Eric Arturo Delvalle

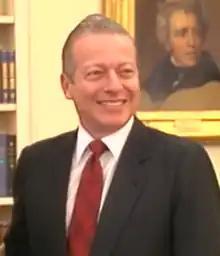
Delvalle in 1988

Eric Arturo Delvalle Cohen-Henríquez (2 February 1937 – 2 October 2015) was a Panamanian politician. He served as Vice President under Nicolás Ardito Barletta. Following the disputed 1984 election, and after Barletta's forced resignation, Delvalle served as President of Panama from 28 September 1985 until 26 February 1988.